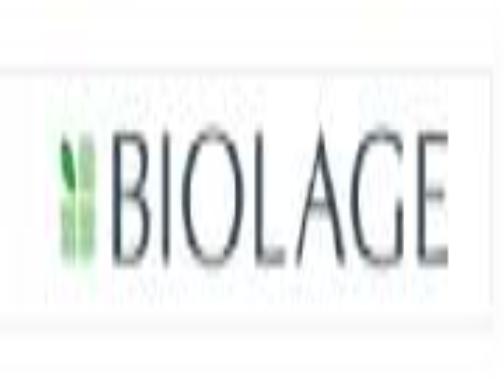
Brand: Biolage
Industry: Necessities